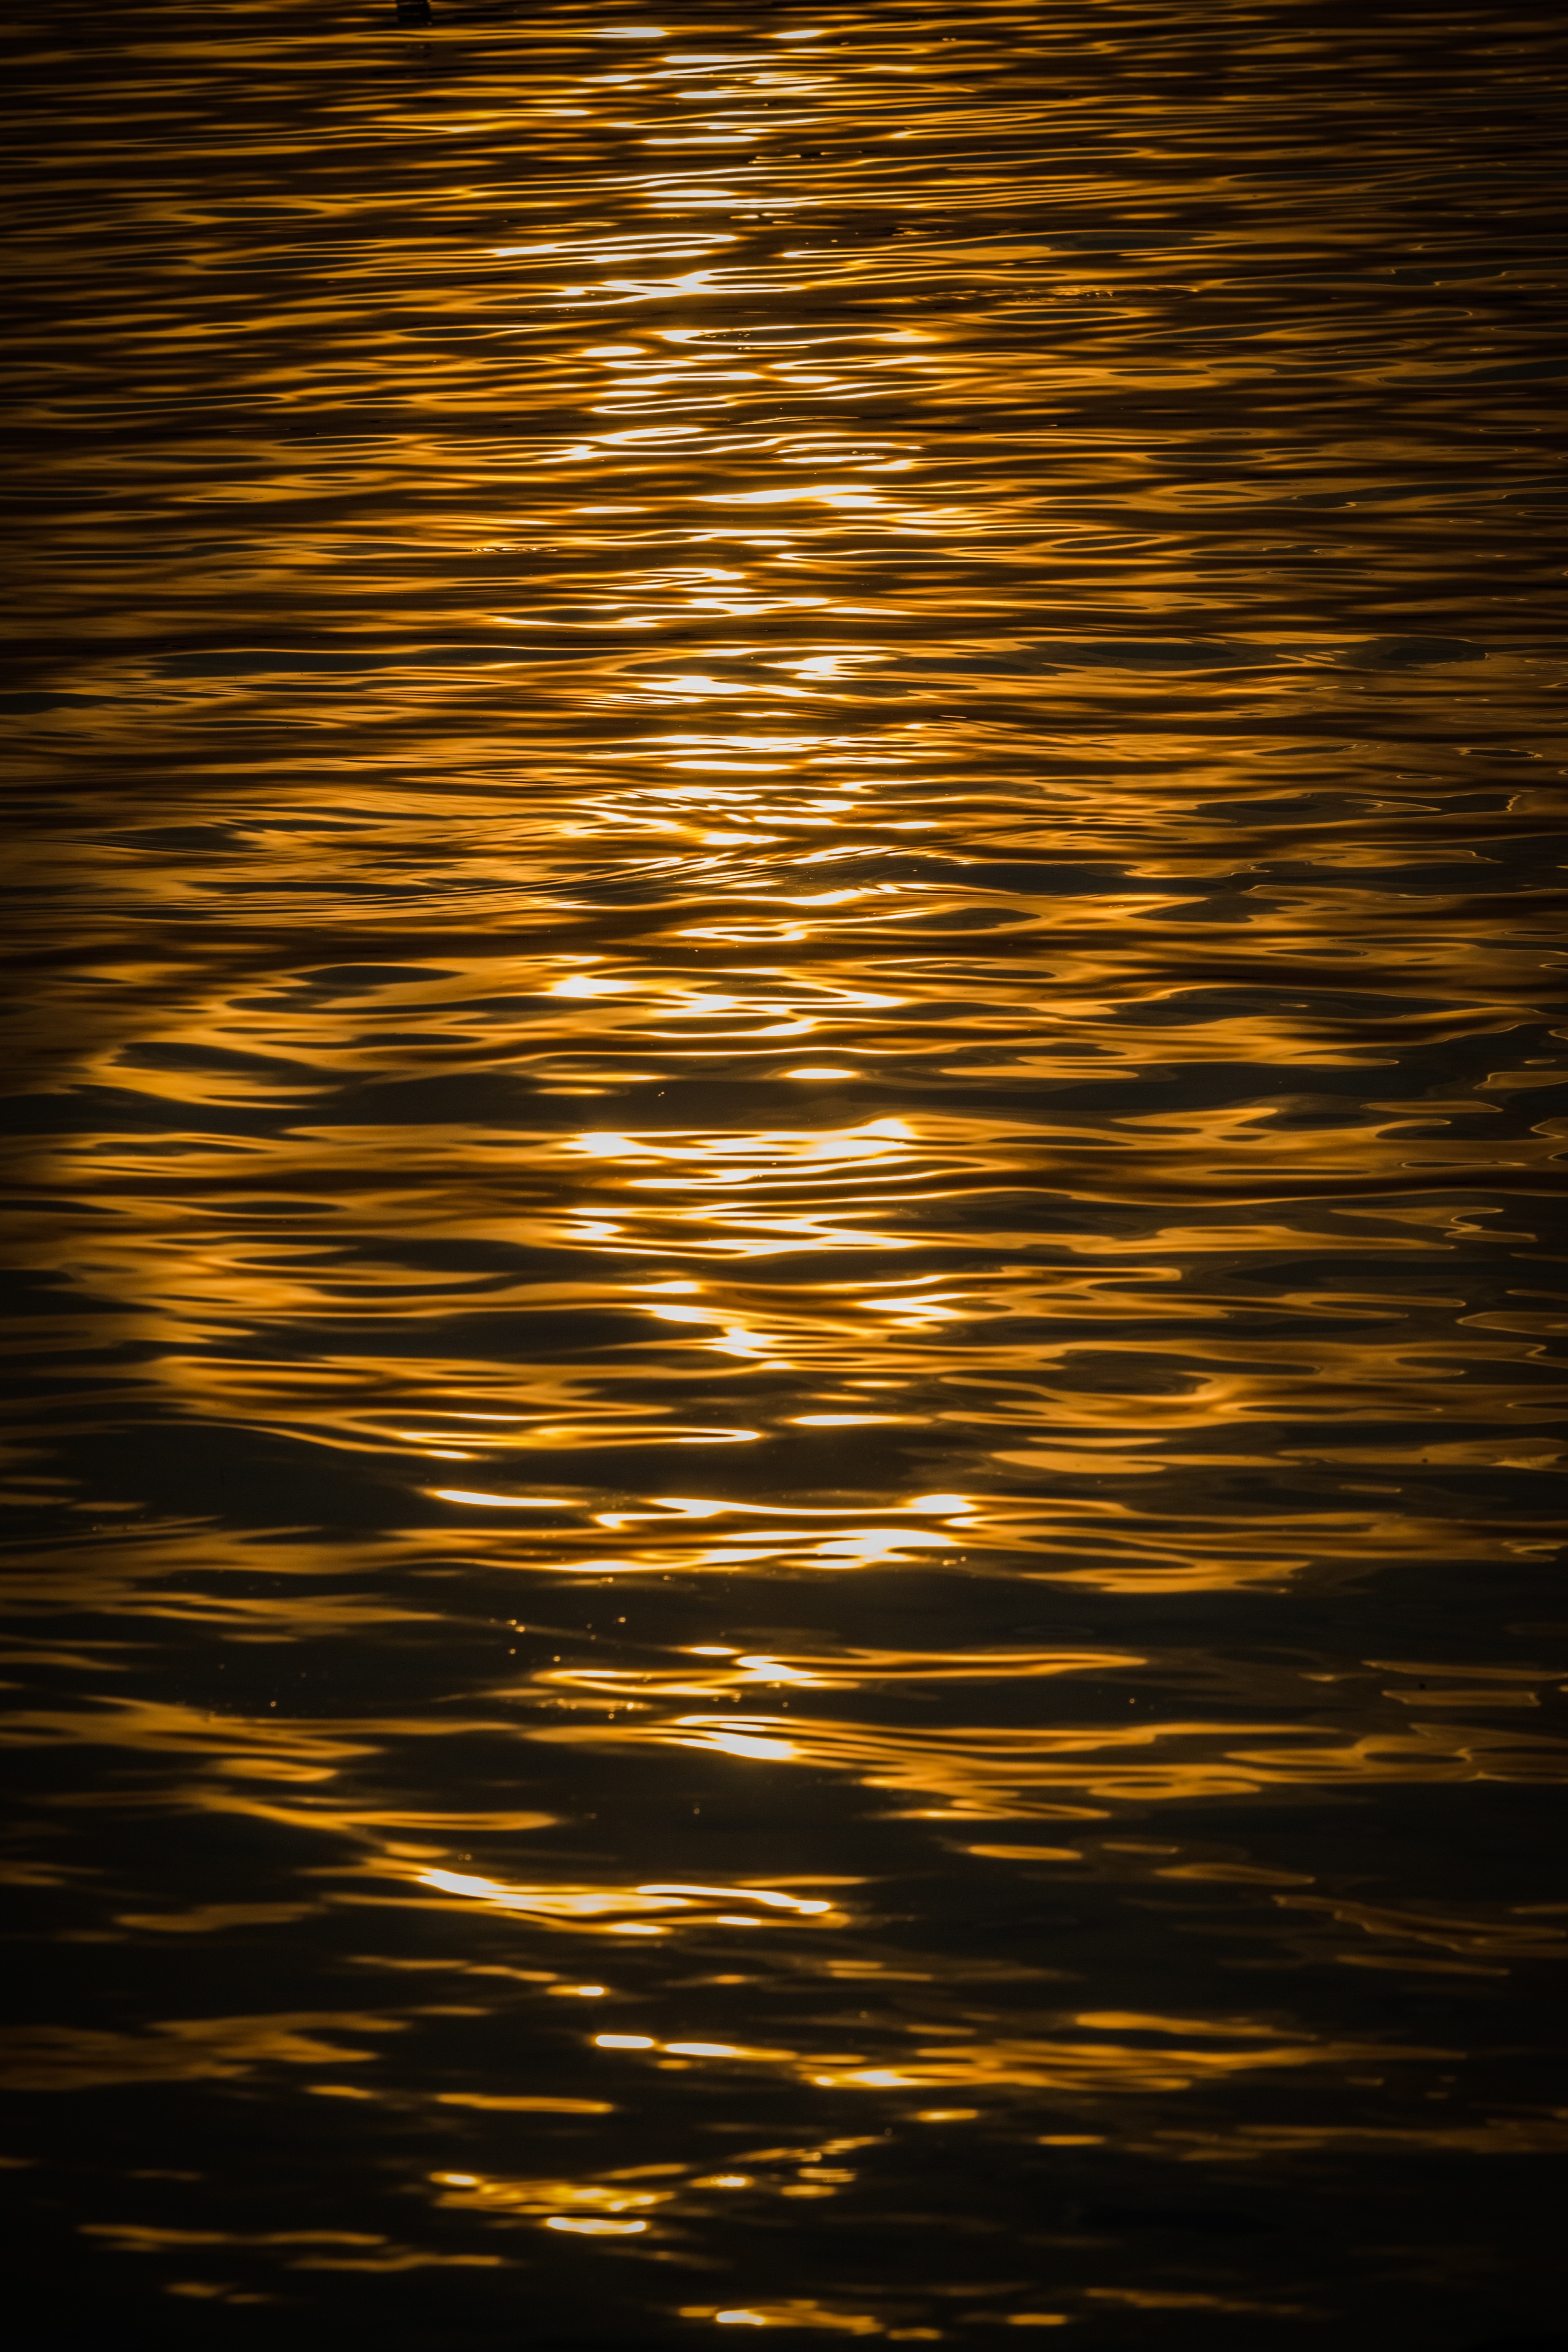
landscape, water, light, wood, sunset, sunlight, texture, leaf, petal, lake, summer, dusk, line, reflection, glow, yellow, circle, in the evening, lights, colors, gold, hungary, nightfall, lake balaton